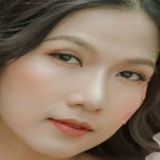
diễn viên Nguyễn Thùy Dương (Muối Tỷ)